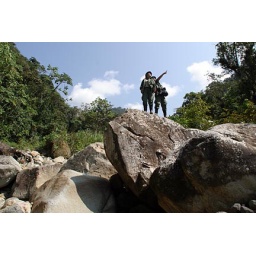
cloud forest in the Andes, Peru